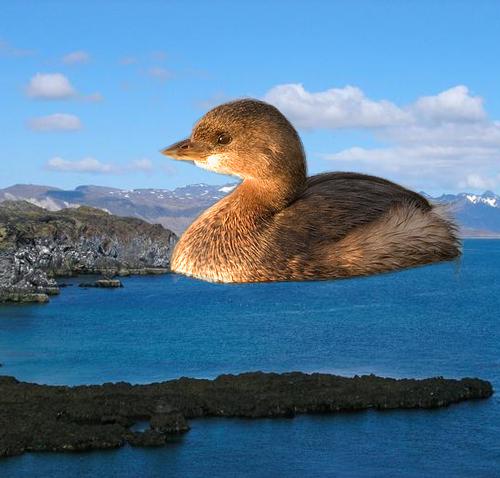
Bird species: Pied_billed_Grebe
Bird type: waterbird
Background: water